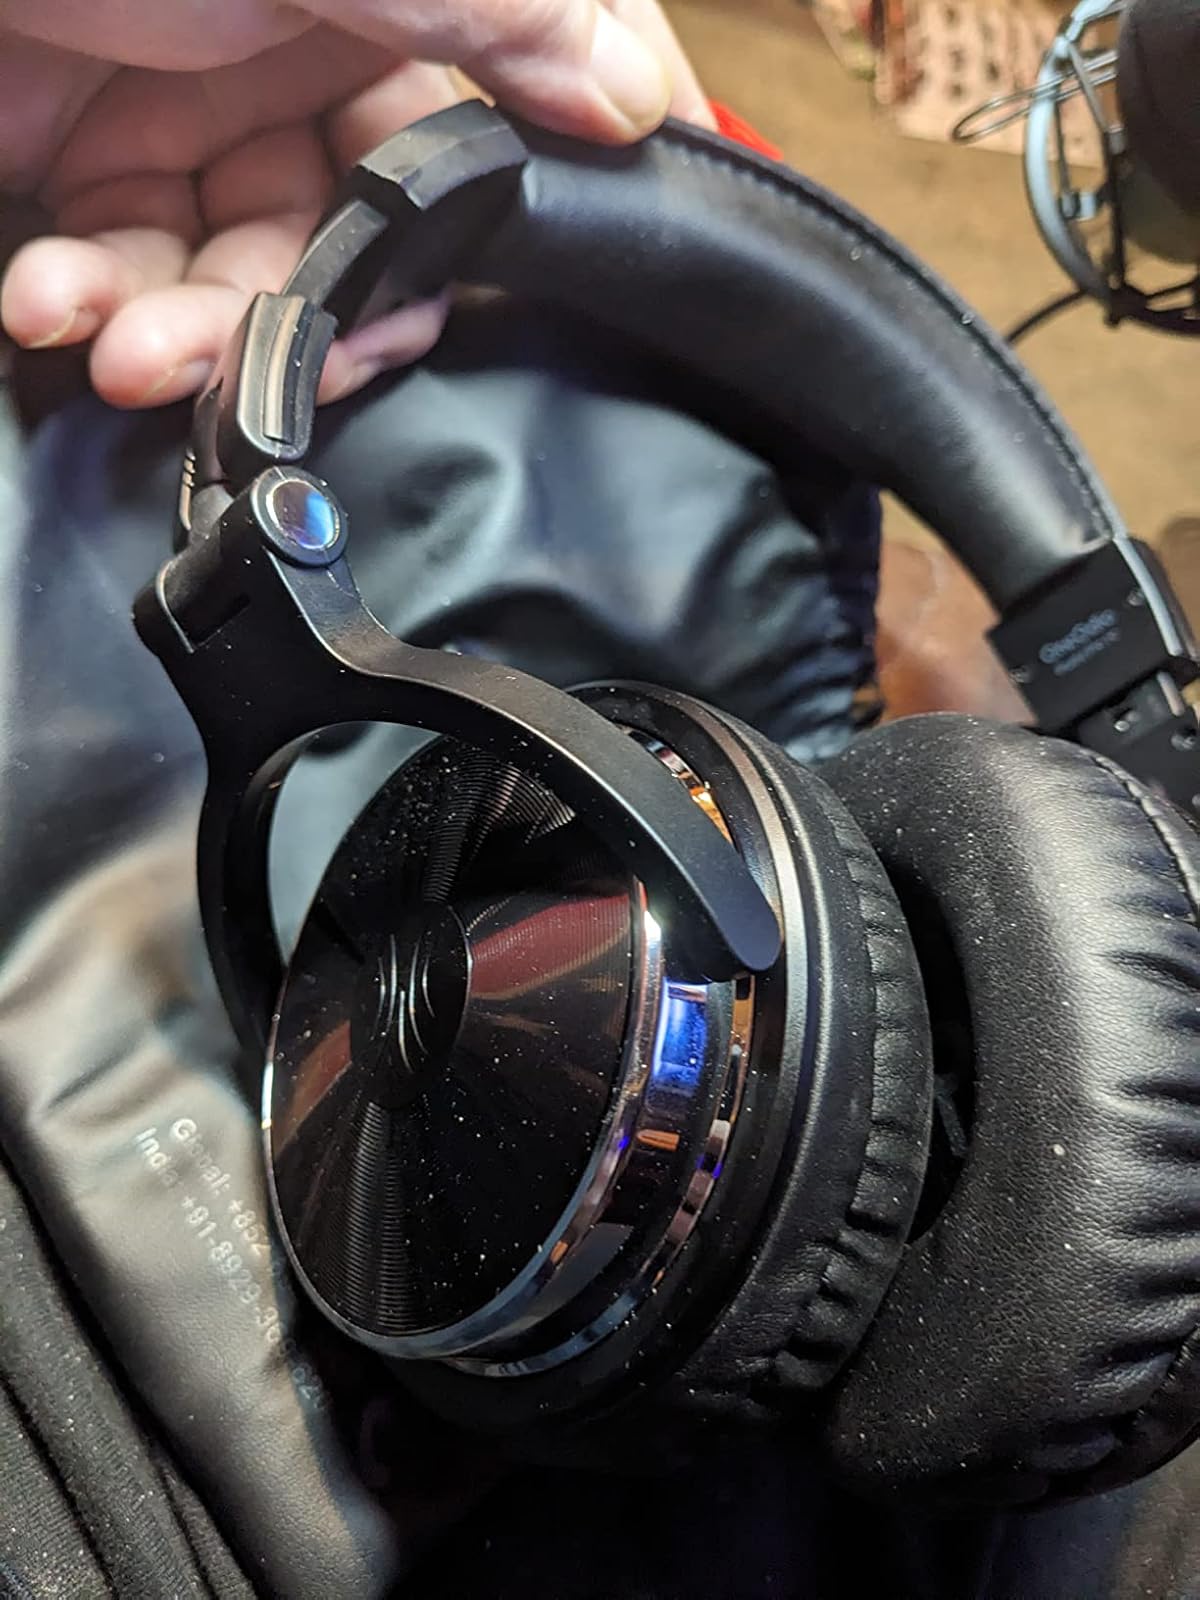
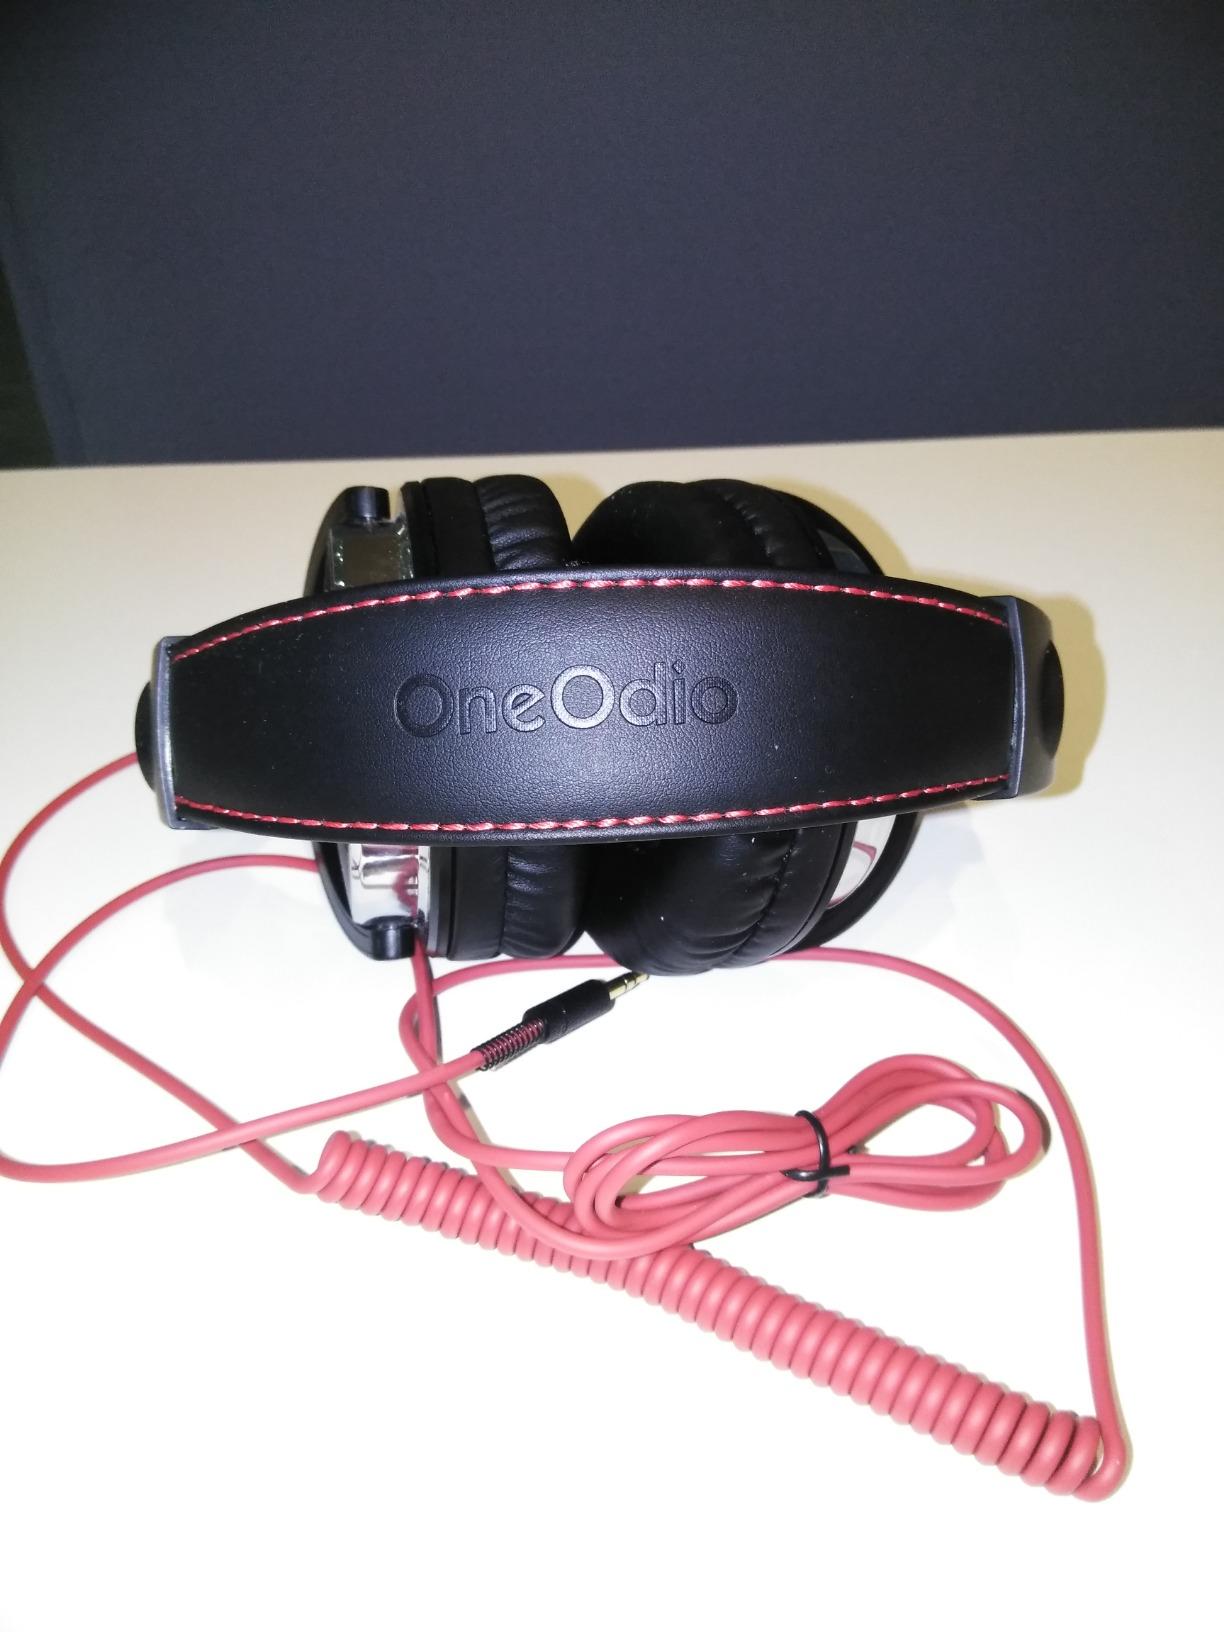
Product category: headphones
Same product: yes